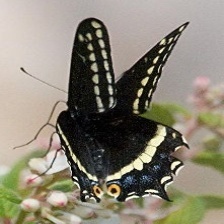
Species: INDRA SWALLOW